Cepheid (company)

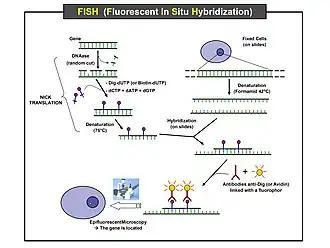
FISH testing, a standard techniqure for identifying pathogens, is done automatically by Cepheid's GeneXpert test systems

Cepheid owns the GeneXpert rapid molecular diagnostic system, its main product. The system was developed in the 1990s; the design remained substantially the same from the turn of the century to 2020. Similar tests have subsequently been developed by Abbott and Roche.